Interstate 74 in Illinois

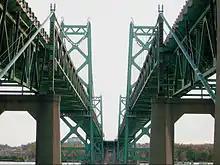
Parallel bridges cross a river

The Iowa Department of Transportation (Iowa DOT) and Illinois Department of Transportation (IDOT) planned to build a new bridge to replace the obsolete I-74 Bridges. The Iowa-bound bridge opened in 1935; the Illinois-bound bridge in 1959. In addition to replacing the twin bridges, the scope of the bistate coalition's plan includes updating of I-74 mainline and interchanges from 53rd Street in Davenport to the Avenue of the Cities in Moline. The new twin span fully opened on December 1, 2021.